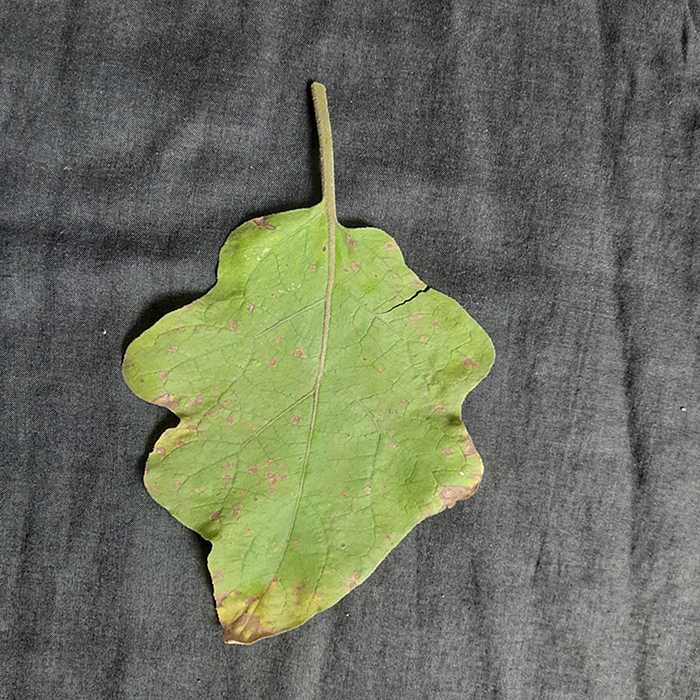
Plant: Eggplant
Label: Eggplant Cercopora leaf spot